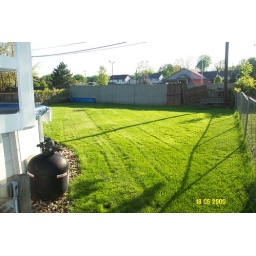
around the house fish day 021